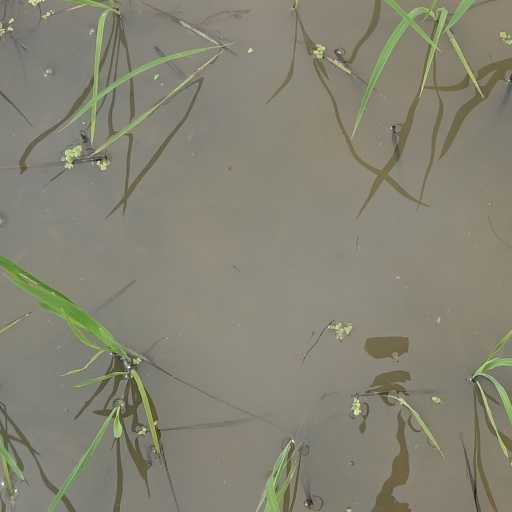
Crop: rice